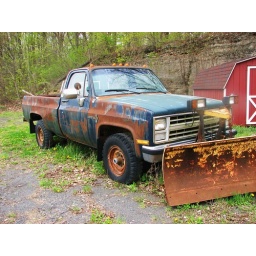
rusty 1980's chevy truck near saugerties ny.